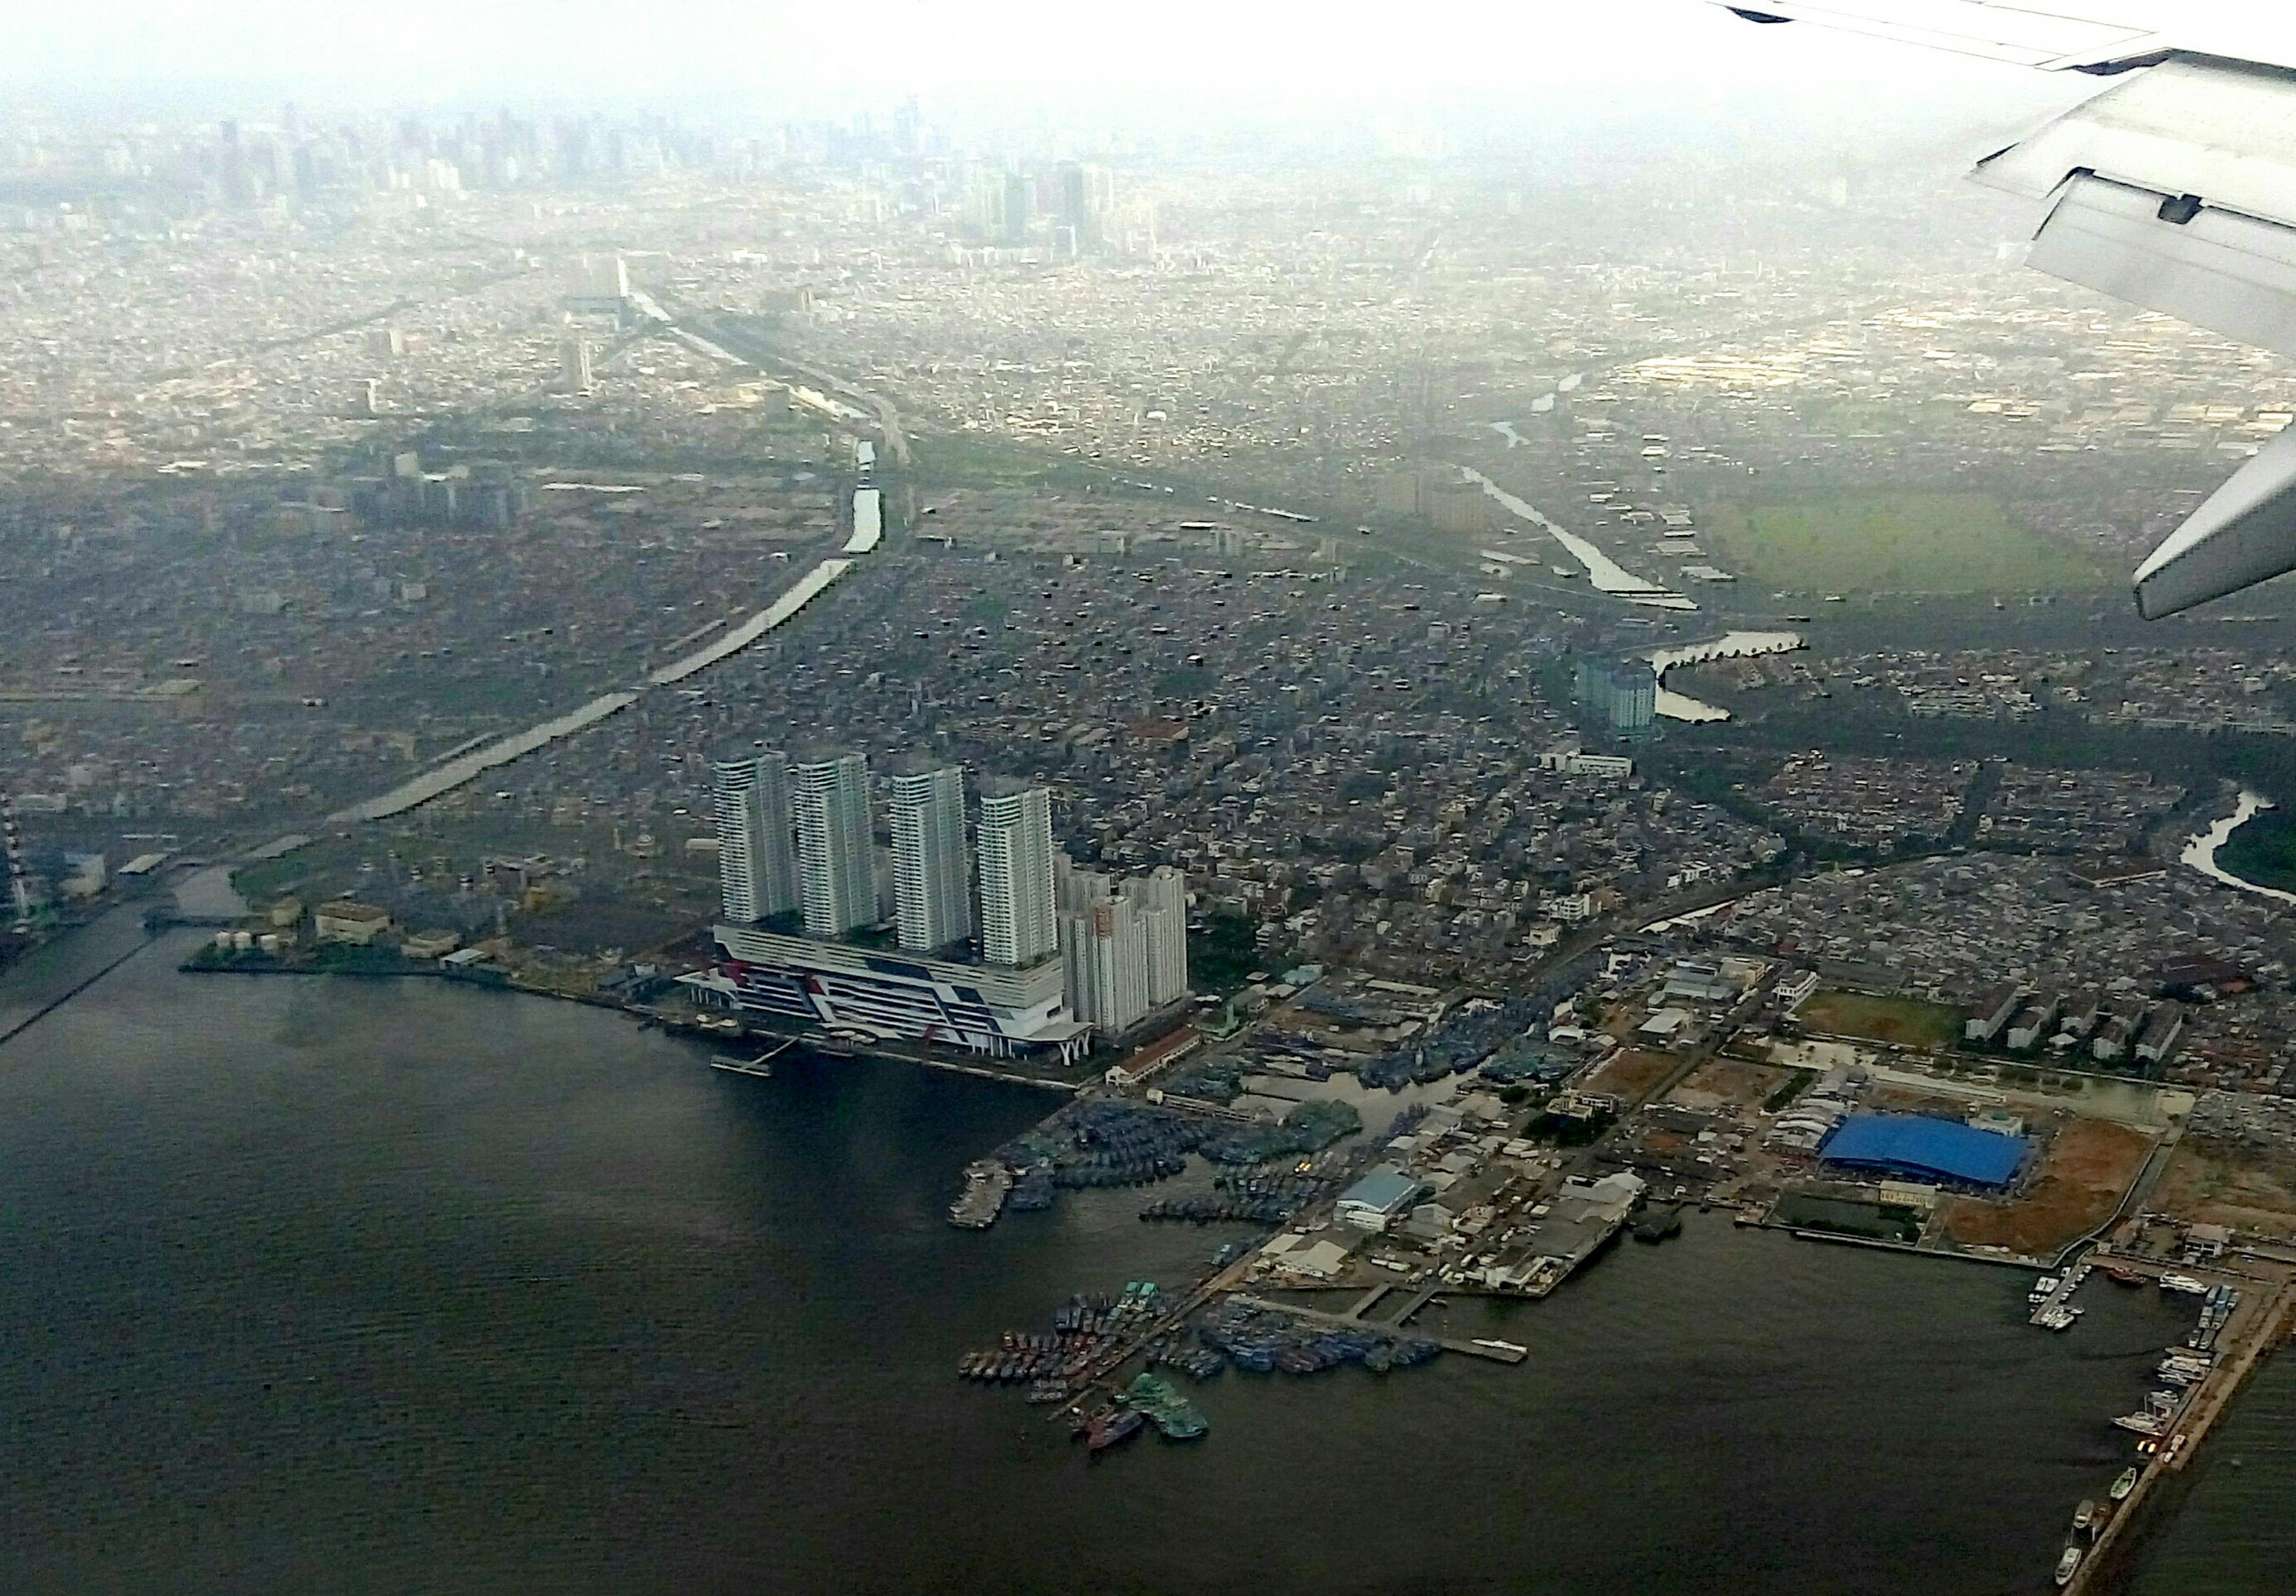
jakarta, aerial photography, waterway, bird's eye view, water resources, urban area, city, metropolis, sky, metropolitan area, fixed link, suburb, river, estuary, bridge